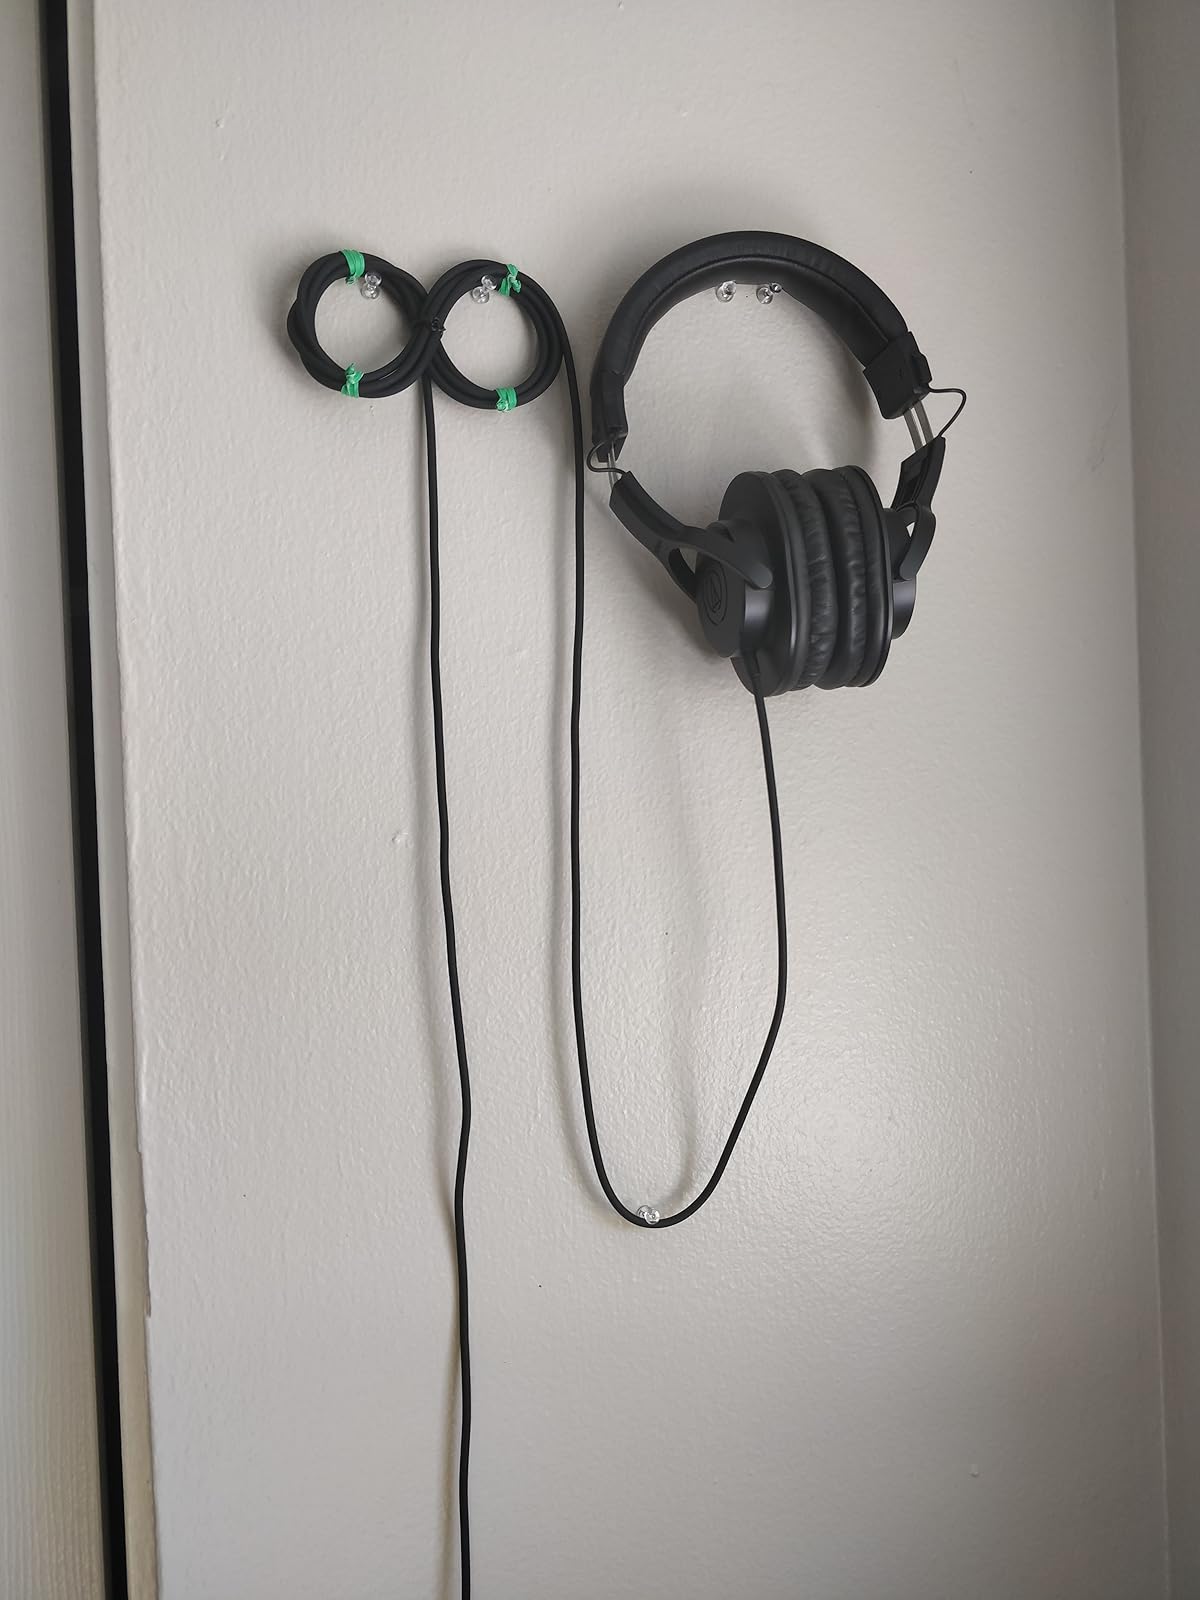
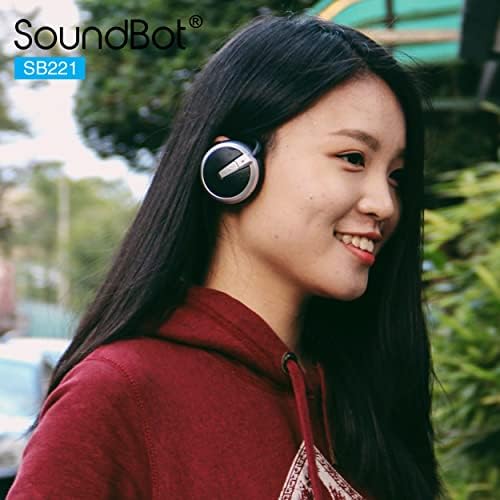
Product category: headphones
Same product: no